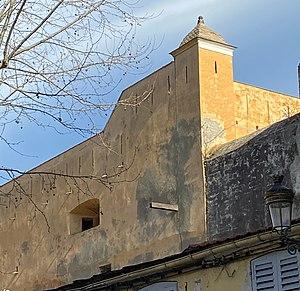
A forca (la potence) nant'à una facciata di a Citatella di Bastia
La Citadelle est un quartier historique de la ville de Bastia. Sa construction date de la présence génoise en Corse.